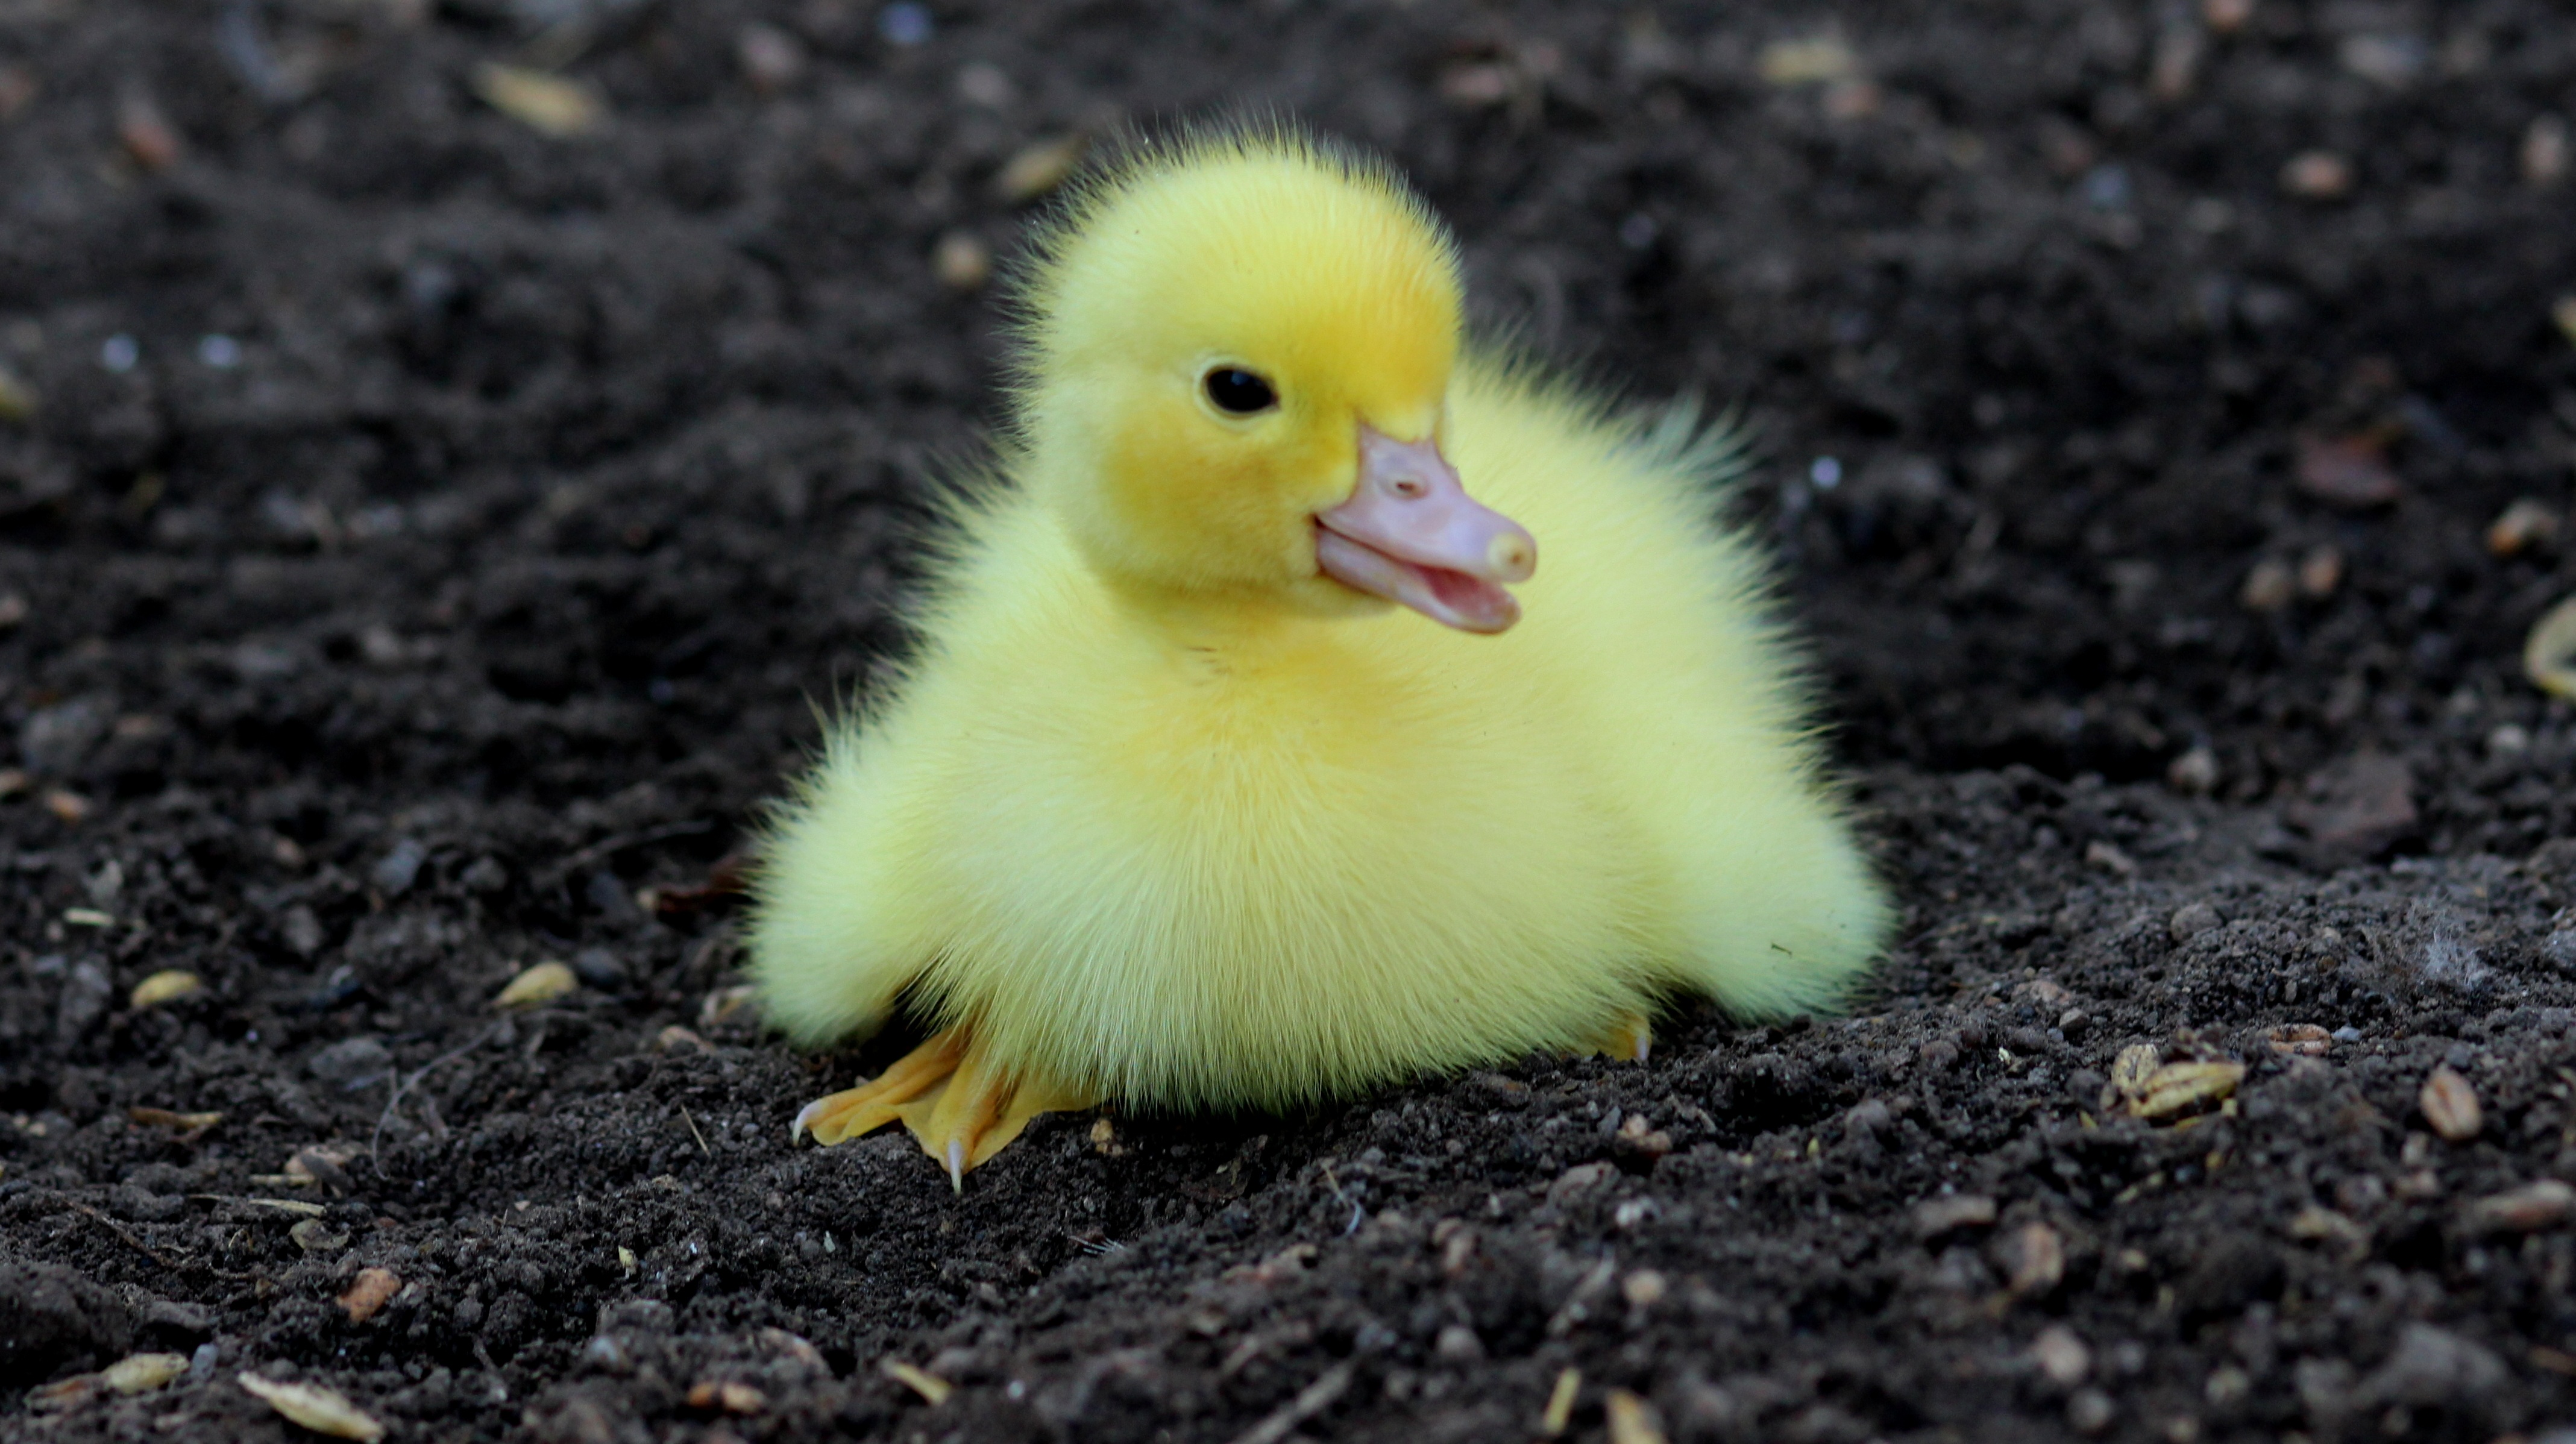
bird, cute, wildlife, fluffy, beak, small, yellow, chicken, fauna, poultry, birds, duck, duckling, vertebrate, waterfowl, water bird, ducks geese and swans